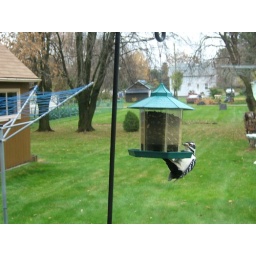
bird feeder by Mom's window - immediately had birds coming.